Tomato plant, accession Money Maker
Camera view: horizontal (90 deg, fisheye); turntable rotation: 30 degrees
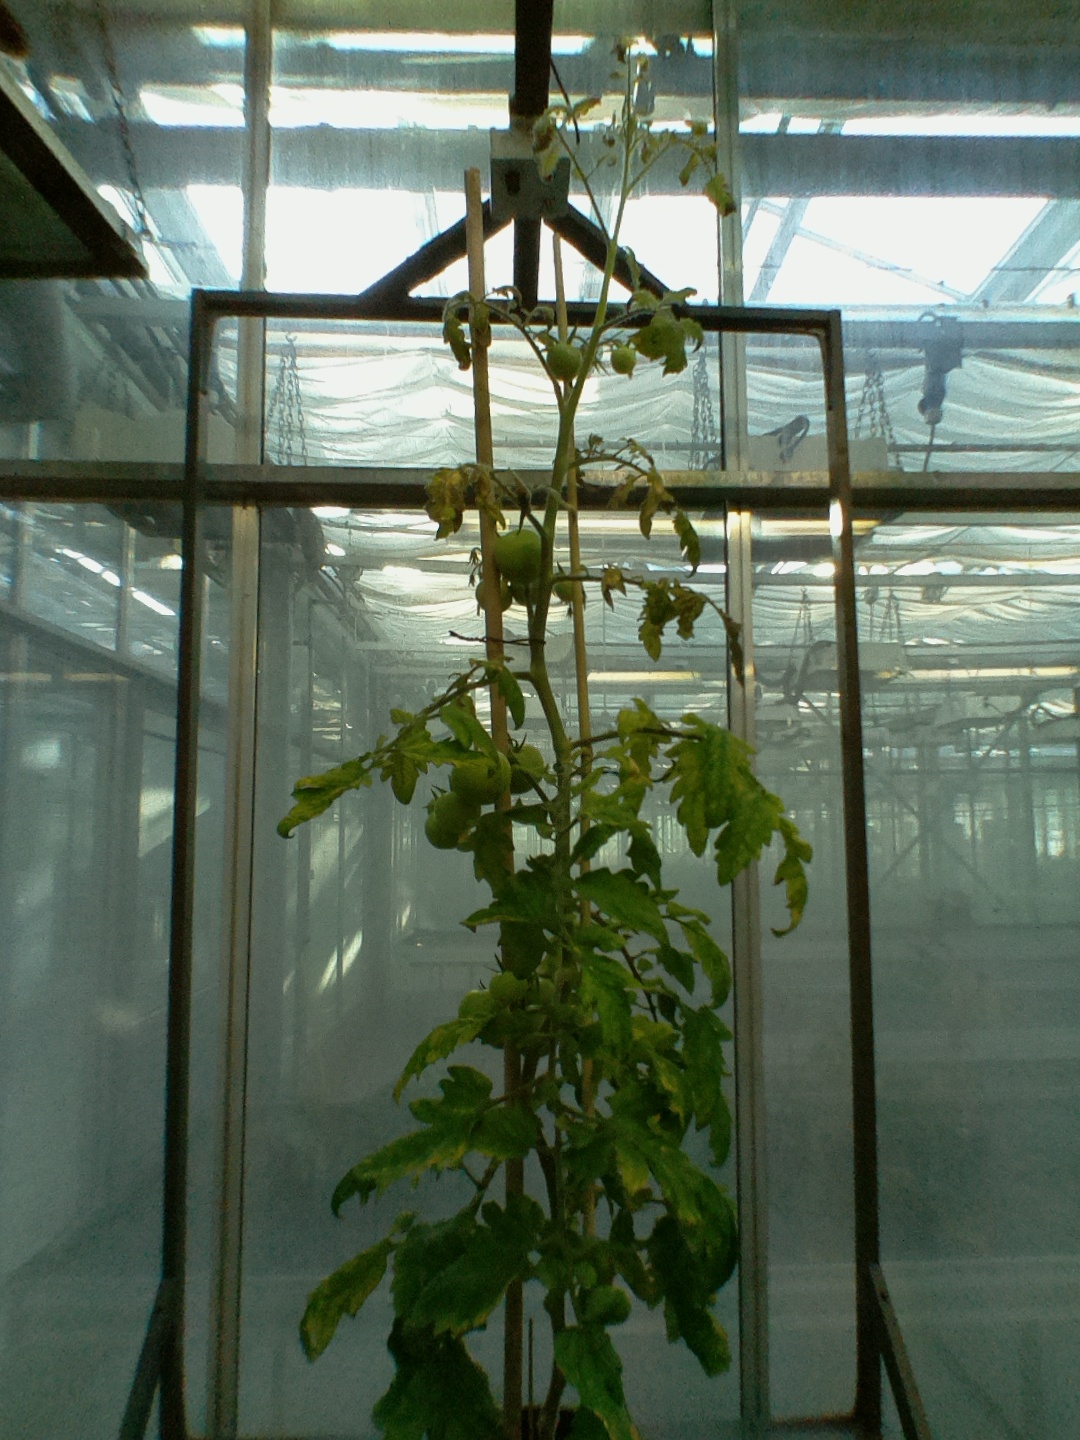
BBCH growth stage 78: 80% -90% of final fruit size